Describe the emotion expressed in this image:  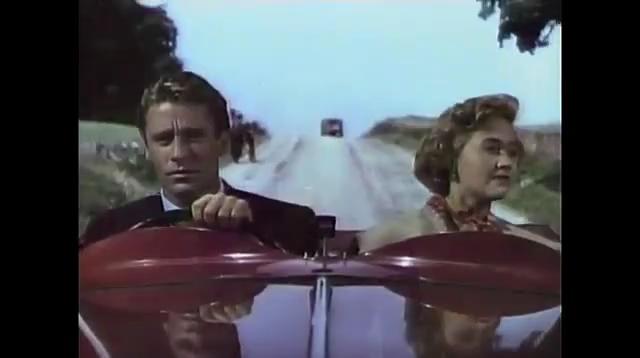
This person displays Fear, valence and arousal with high intensity.